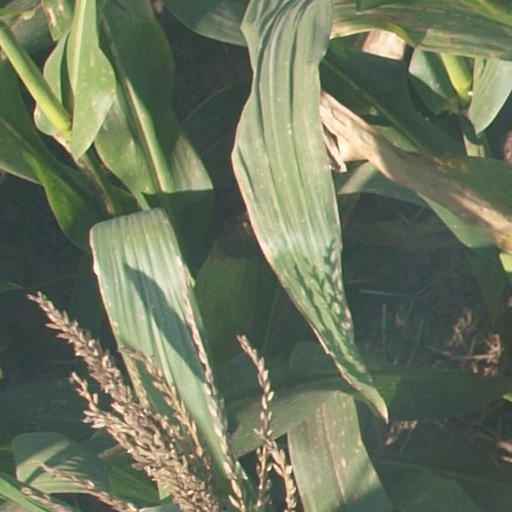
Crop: maize; corn